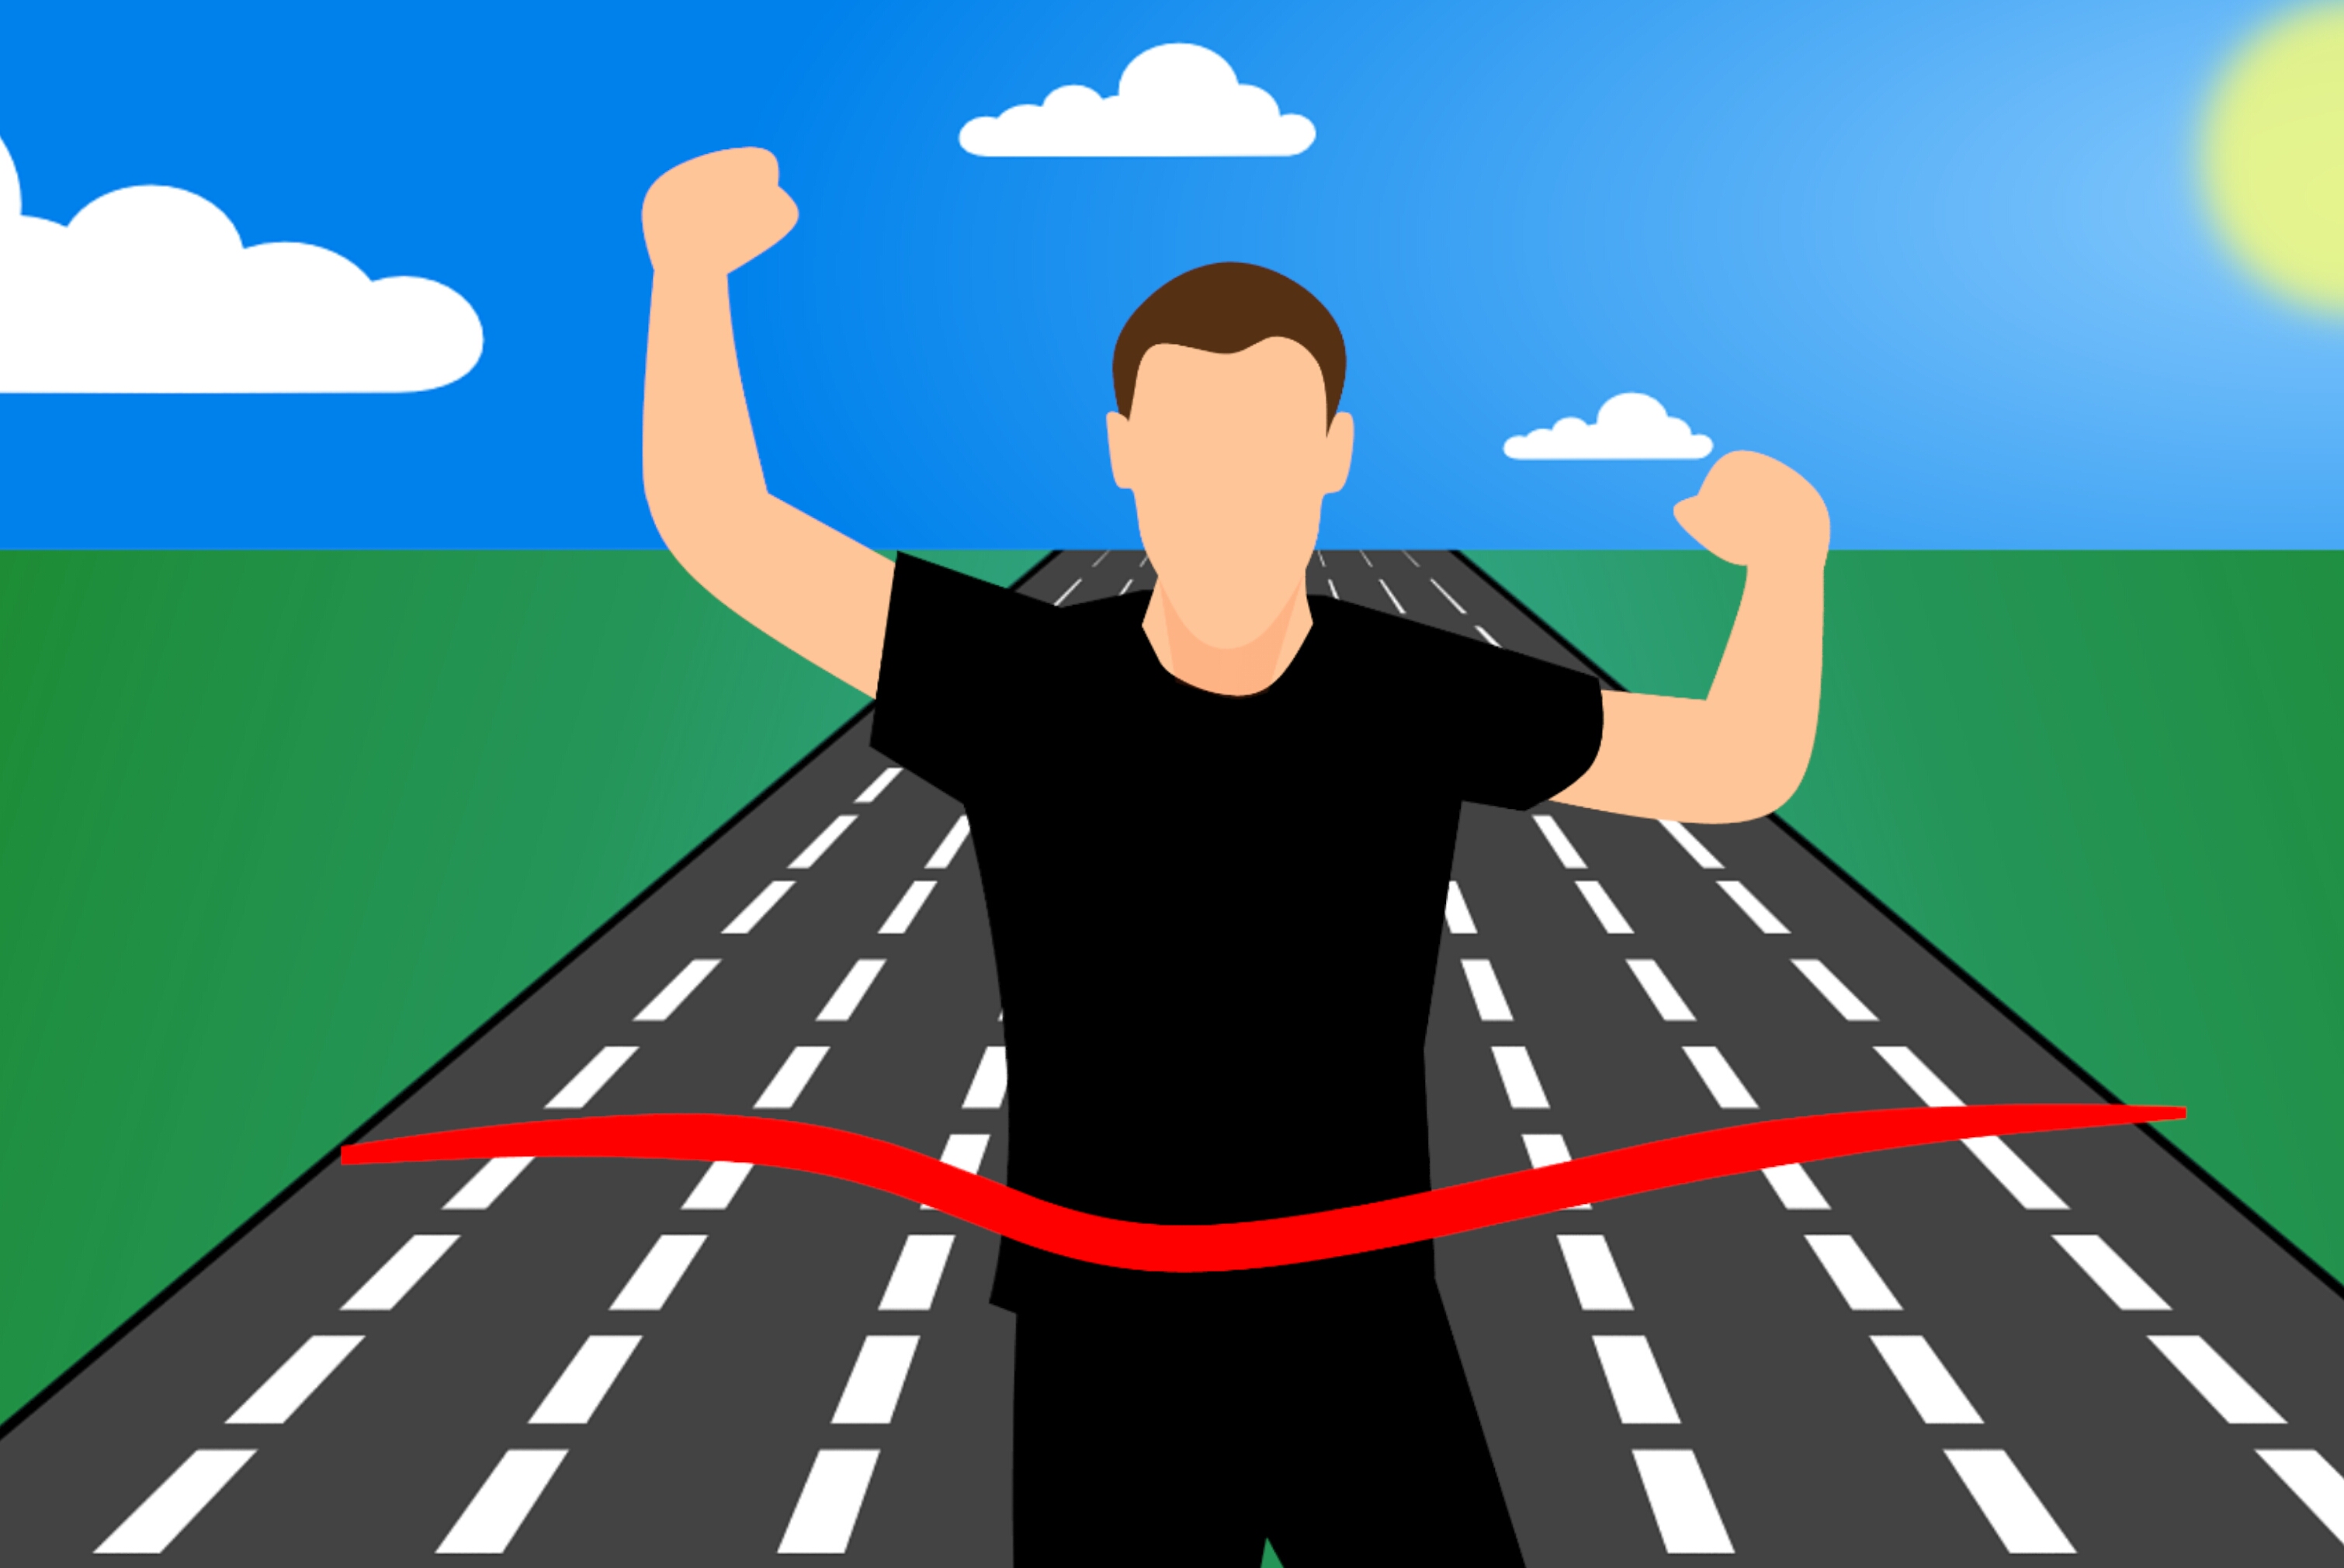
sport, athlete, track, runner, field, race, win, medal, man, sprint, champion, winner, cartoon, championship, competition, competitive, finish line, games, international, jogger, olympics, running, speed, summer, technology, line, play, fun, sky, design, human behavior, recreation, illustration, angle, world, leisure, graphics